Marching percussion

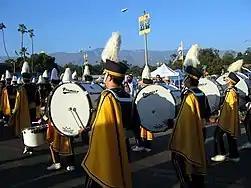

Bass drums used by modern ensembles come in a variety of sizes, with a 14 inch "universal" depth, and diameter measured in 2 inch increments from 14 to 32 inches. The heads of these drums are usually made of a smooth white PET film, which gives a tonality that is midway between clear and coated heads. Unlike tenors and snares, bass drums are mounted so that the cylindrical shell of the drum is mounted on the player's harness and the two drum heads of the drum face out sideways. The player can then play on both heads, one arm for a drum head on either side. Each drummer plays and carries one drum, and a line is created by having several people carry different-sized drums. Such drums are called "tonal bass drums". The Cavaliers Drum and Bugle Corps were the first marching unit to use and standardize tonal bass drum tuning. Many groups try to use the largest size bass drum that is comfortable for the physically largest bass drummer to carry as the bottom bass drum, as larger people are generally better able to carry a bigger drum for many hours.